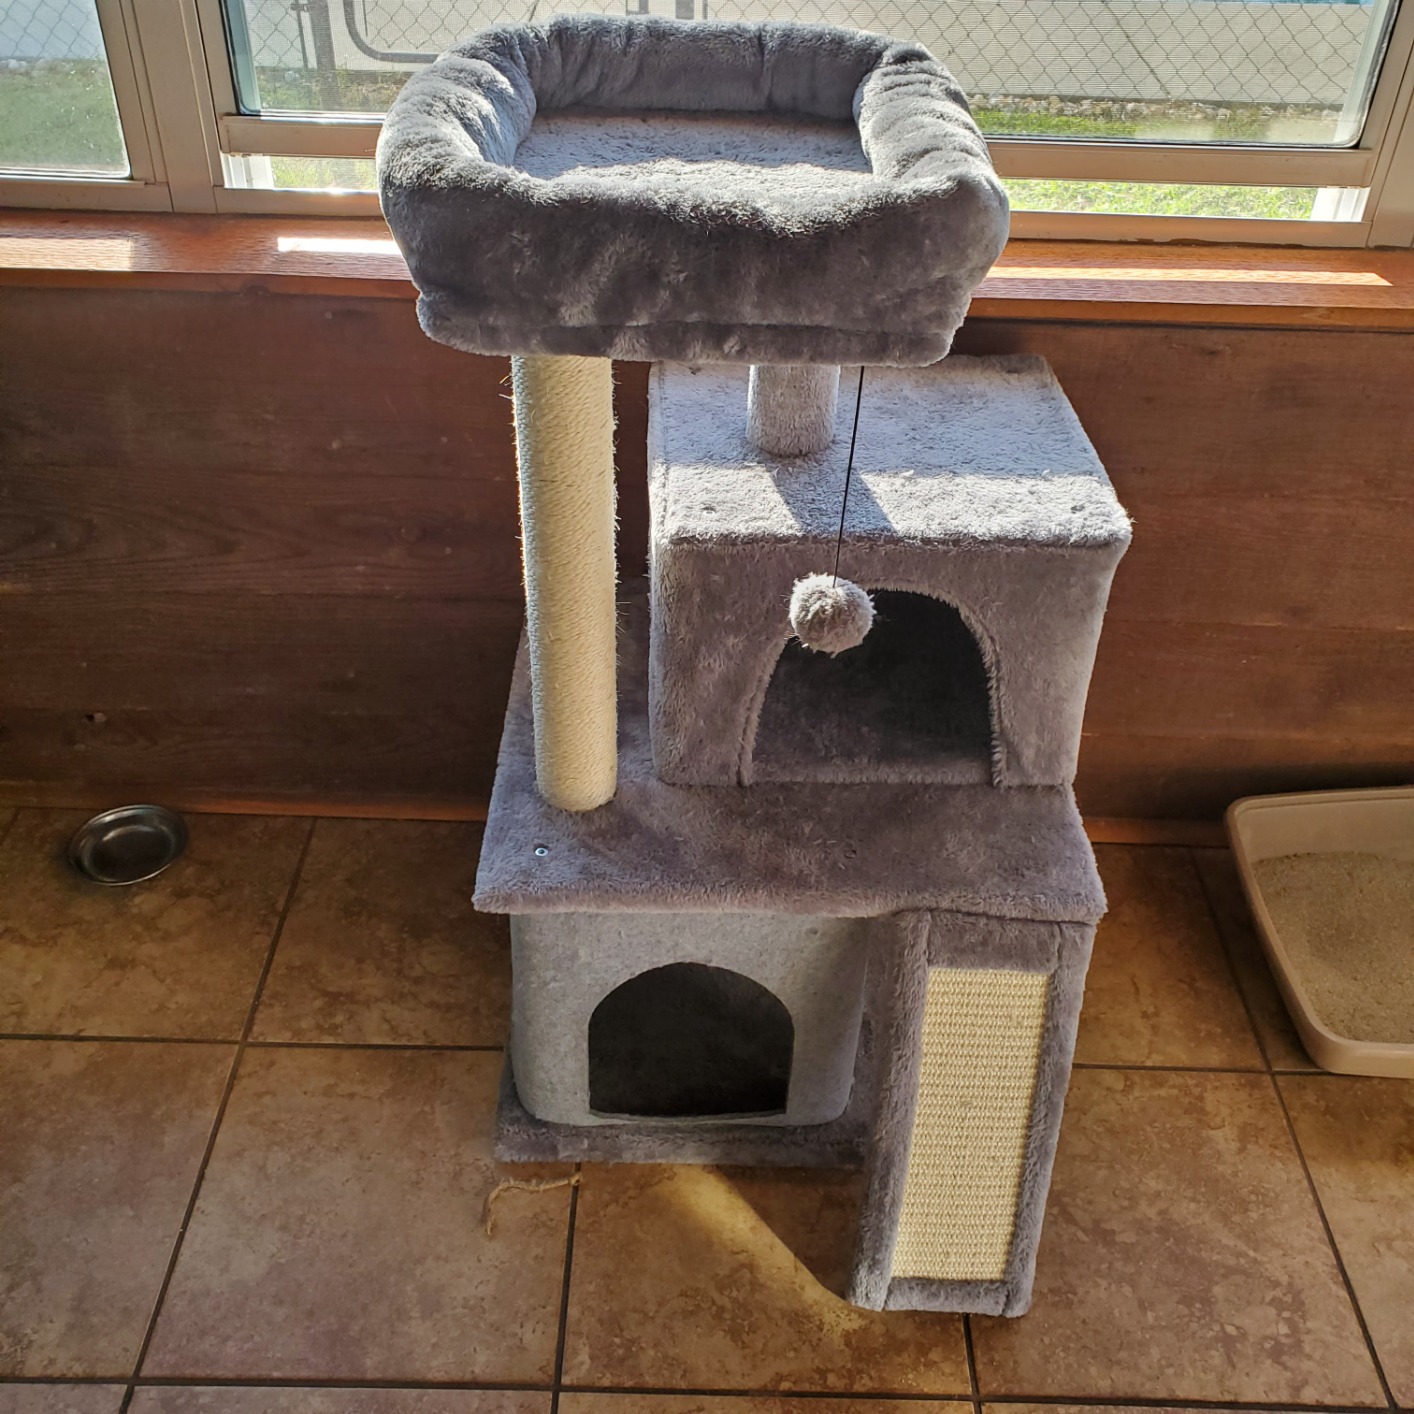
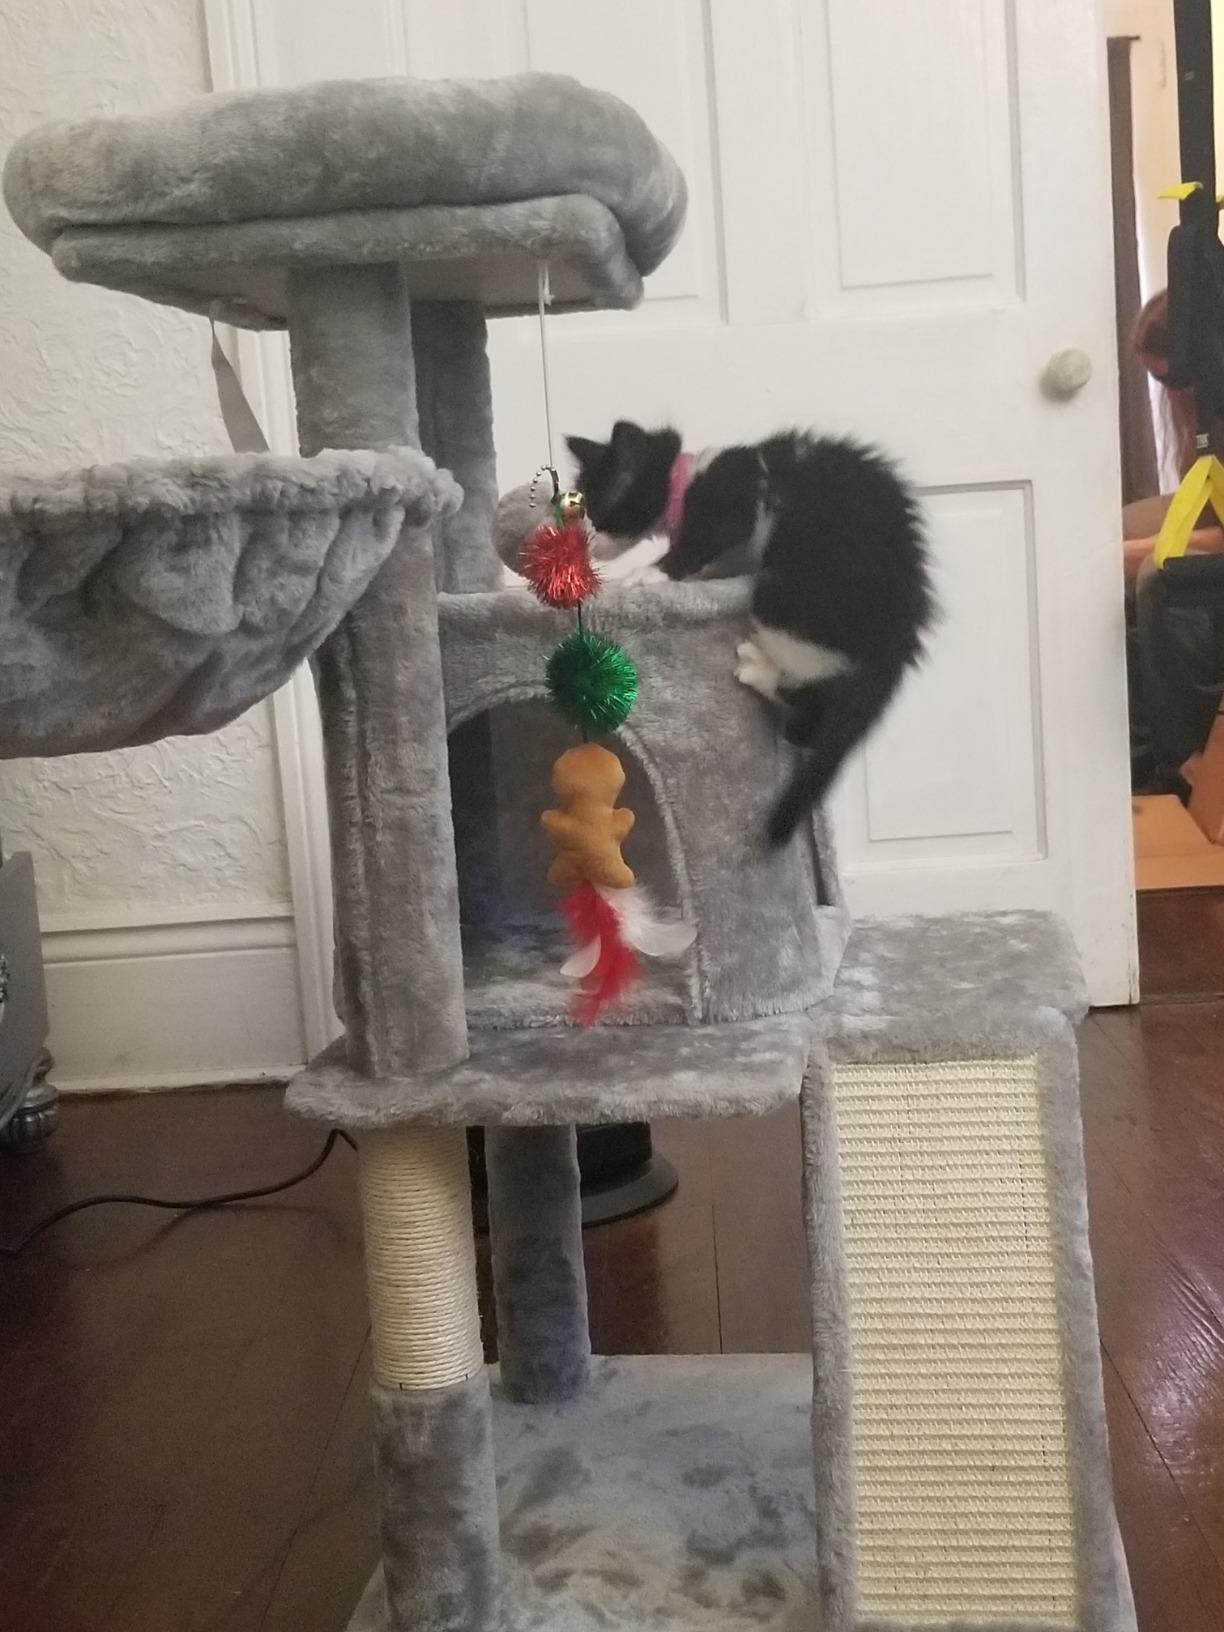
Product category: items_cat tree
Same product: no